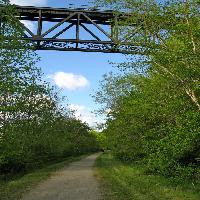
Weather: sun or clear